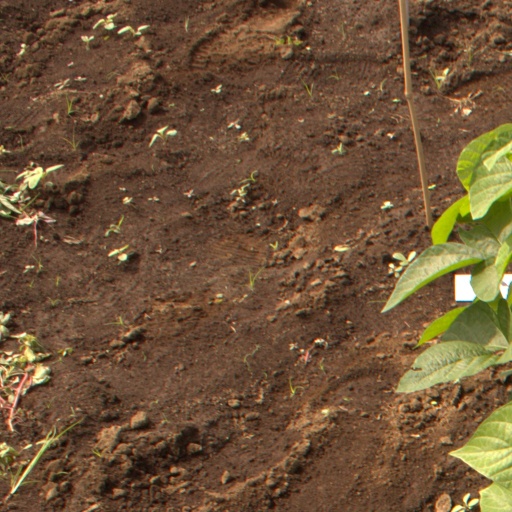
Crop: soybean